Tip and cue

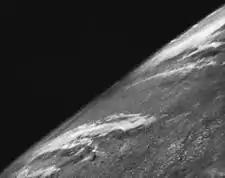
The first images from space were taken on the sub-orbital V-2 rocket flight launched by the US on October 24, 1946.

The concept of tip and cue in satellite monitoring has its origins in early military applications designed to enhance missile detection and tracking systems. During the Cold War, advancements in infrared sensing technologies laid the groundwork for more sophisticated tip and cue techniques. The integration of different sensor types, such as radar and optical sensors, in the 1990s expanded the capabilities of tip and cue systems beyond military applications. These advancements have made tip and cue techniques essential for various civilian uses, including disaster monitoring and environmental surveillance. Significant progress was made with the advent of high-speed data processing and communication technologies in the early 2000s, further refining the method. Advanced algorithms and data fusion techniques have been introduced to better integrate information from multiple sensors. Machine learning technologies now play a crucial role in improving detection and prediction capabilities, allowing for more adaptive and efficient tracking.